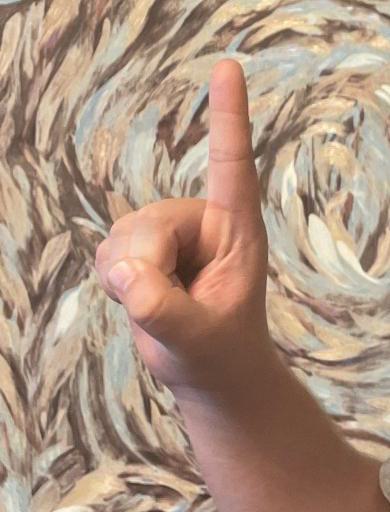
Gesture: one